Reconciliation ecology

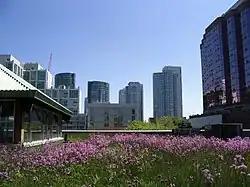
Green roofs can help maintain species diversity in urban landscapes.

Urban ecology can be included under the umbrella of reconciliation ecology and it tackles biodiversity in cities, the most extreme of human-dominated landscapes. Cities occupy less than 3% of global surface area, but are responsible for a majority of carbon emissions, residential water use, and wood use. Cities also have unique climatic conditions such as the urban heat island effect, which can greatly affect biodiversity. There is a growing trend among city managers to take biodiversity into account when planning city development, especially in rapidly growing cities. Cities often have surprisingly high plant biodiversity due to their normally high degree of habitat heterogeneity and high numbers of gardens and green spaces cultivated to include a large variety of species. However, these species are often not native, and a large part of the total urban biodiversity is usually made up of exotic species.